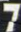
Number: 7